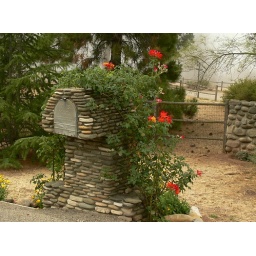
A rose-covered, rock-covered mail box seen at the side of a country road in California.